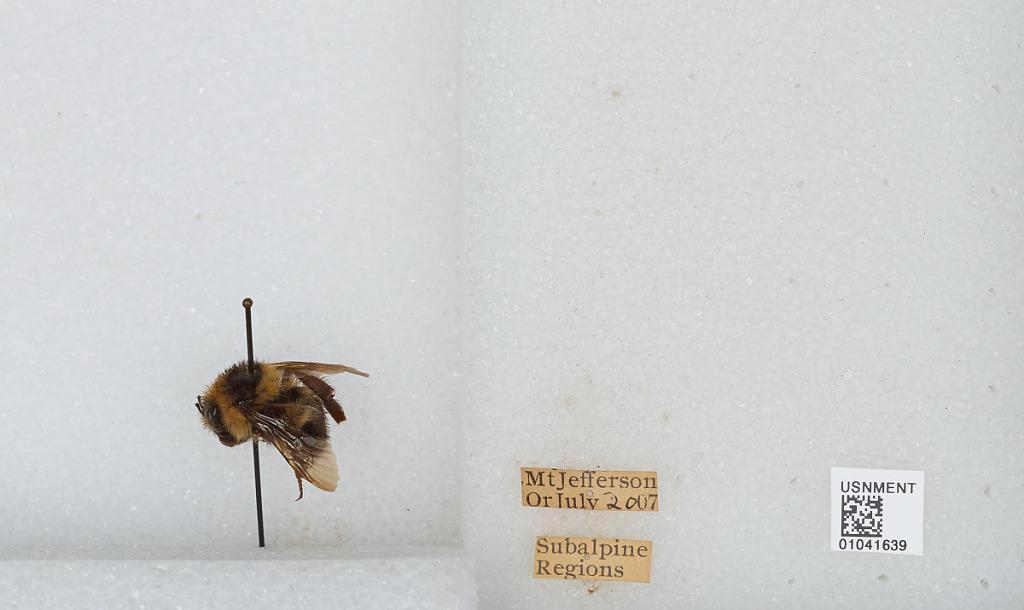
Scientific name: Bombus sp.
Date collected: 1907-7-20
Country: United States
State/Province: Oregon
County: Linn
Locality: Mount Jefferson, Subalpine Regions
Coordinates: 44.6742, -121.799